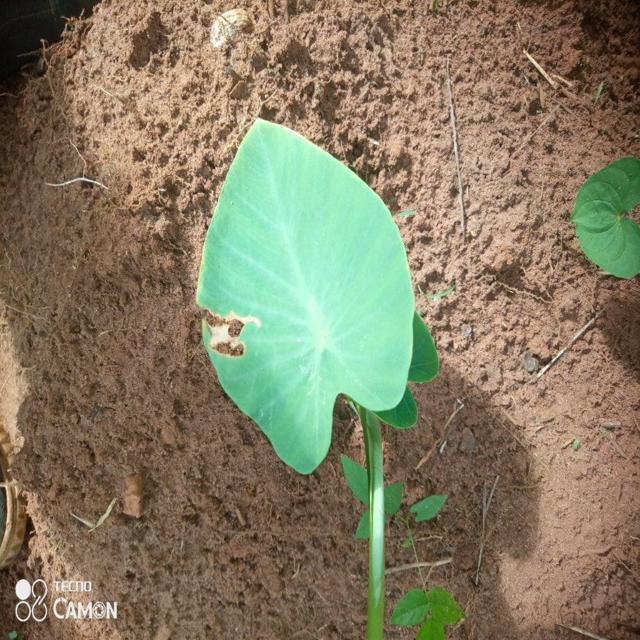
Label: Early_Blight